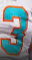
Number: 3